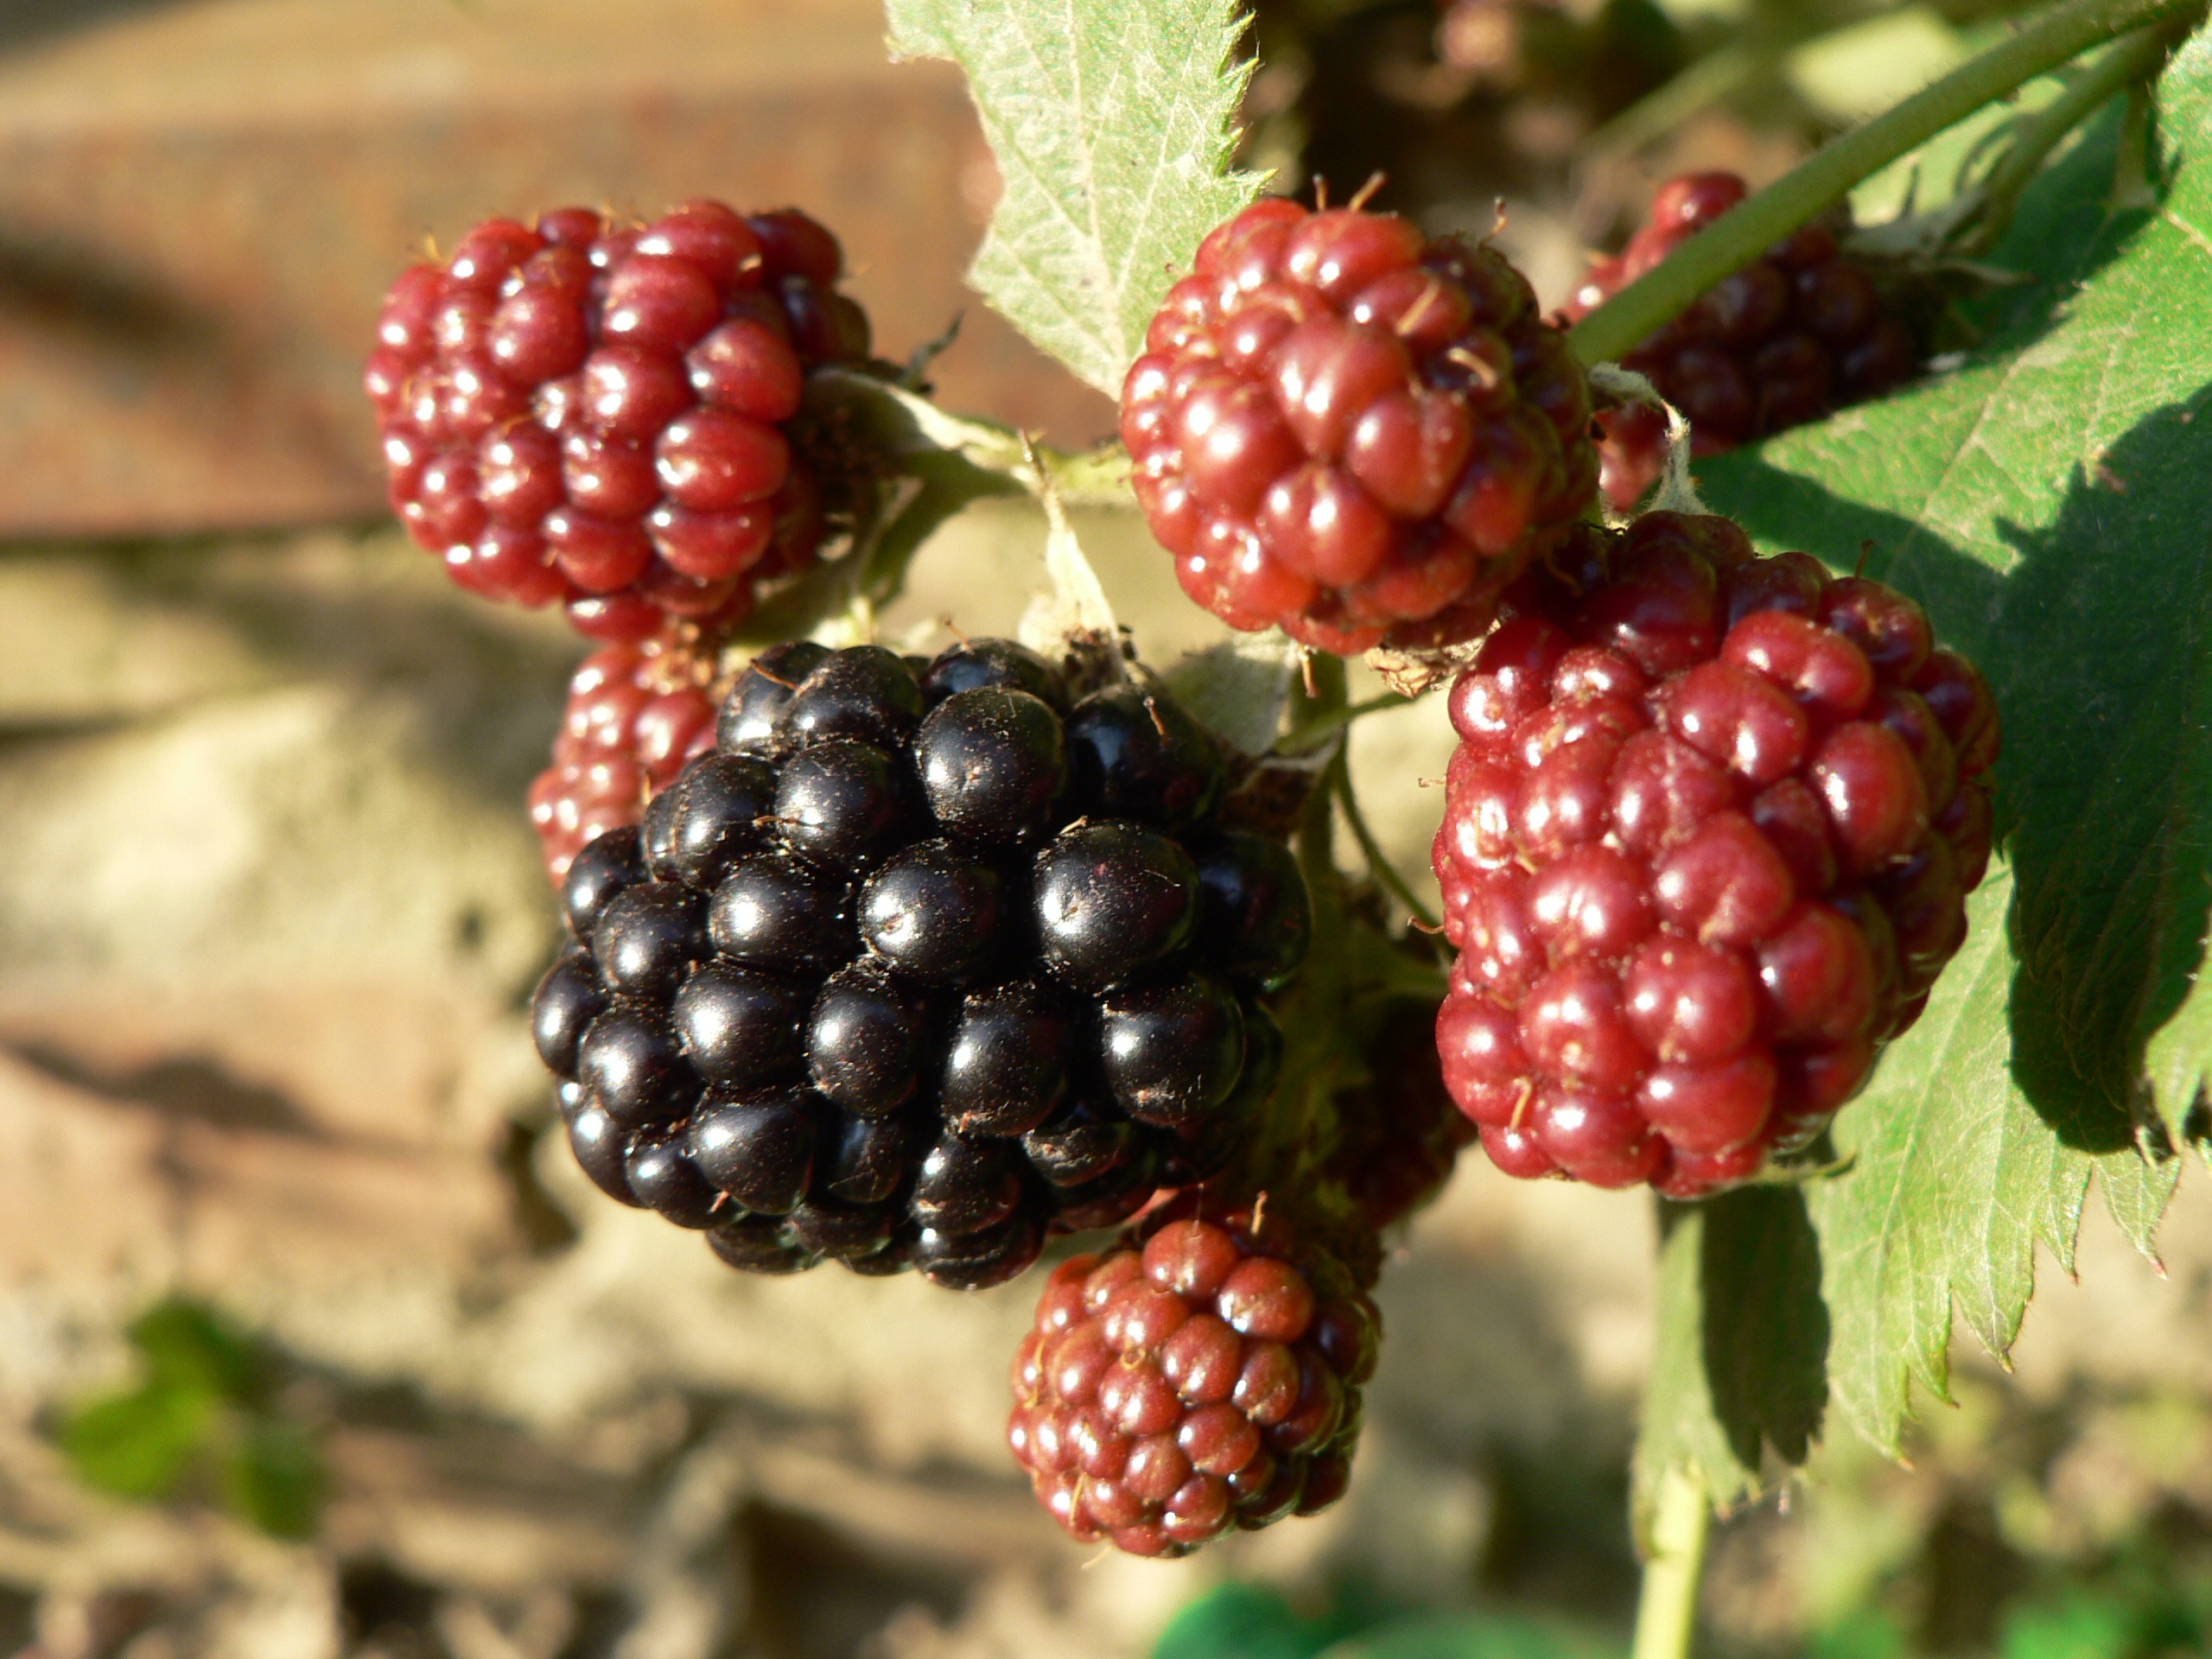
nature, plant, raspberry, fruit, berry, flower, summer, food, produce, blackberry, berries, shrub, bramble, flowering plant, land plant, frutti di bosco, zante currant, chinese hawthorn, dewberry, boysenberry, loganberry, wine raspberry, tayberry